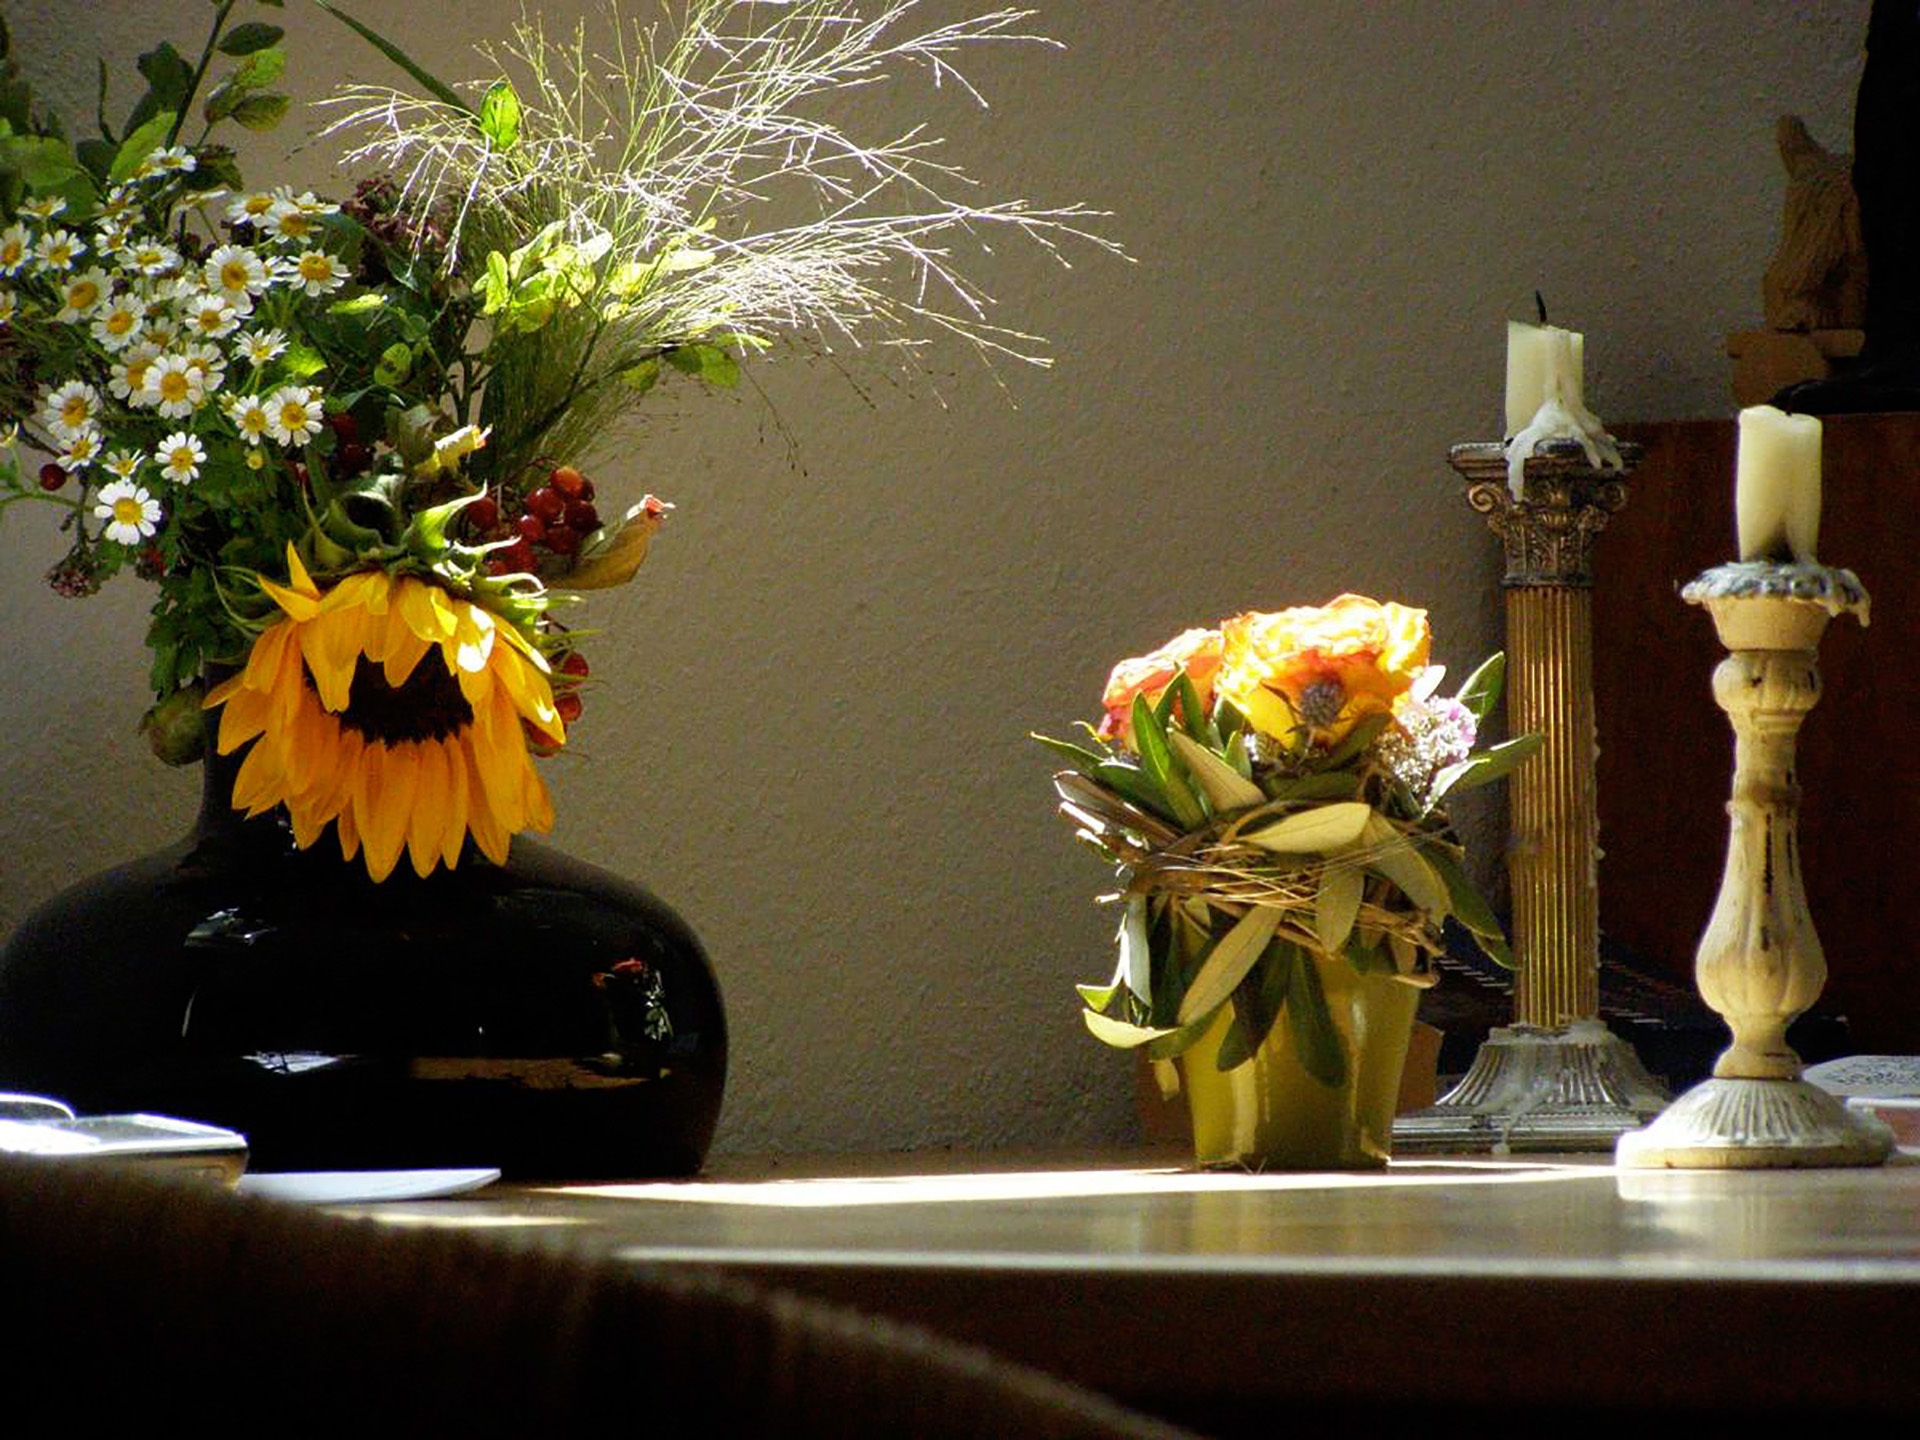
sunlight, flower, romance, yellow, still life, painting, flowers, art, floristry, poetry, ikebana, floral design, centrepiece, flower arranging, morning greeting